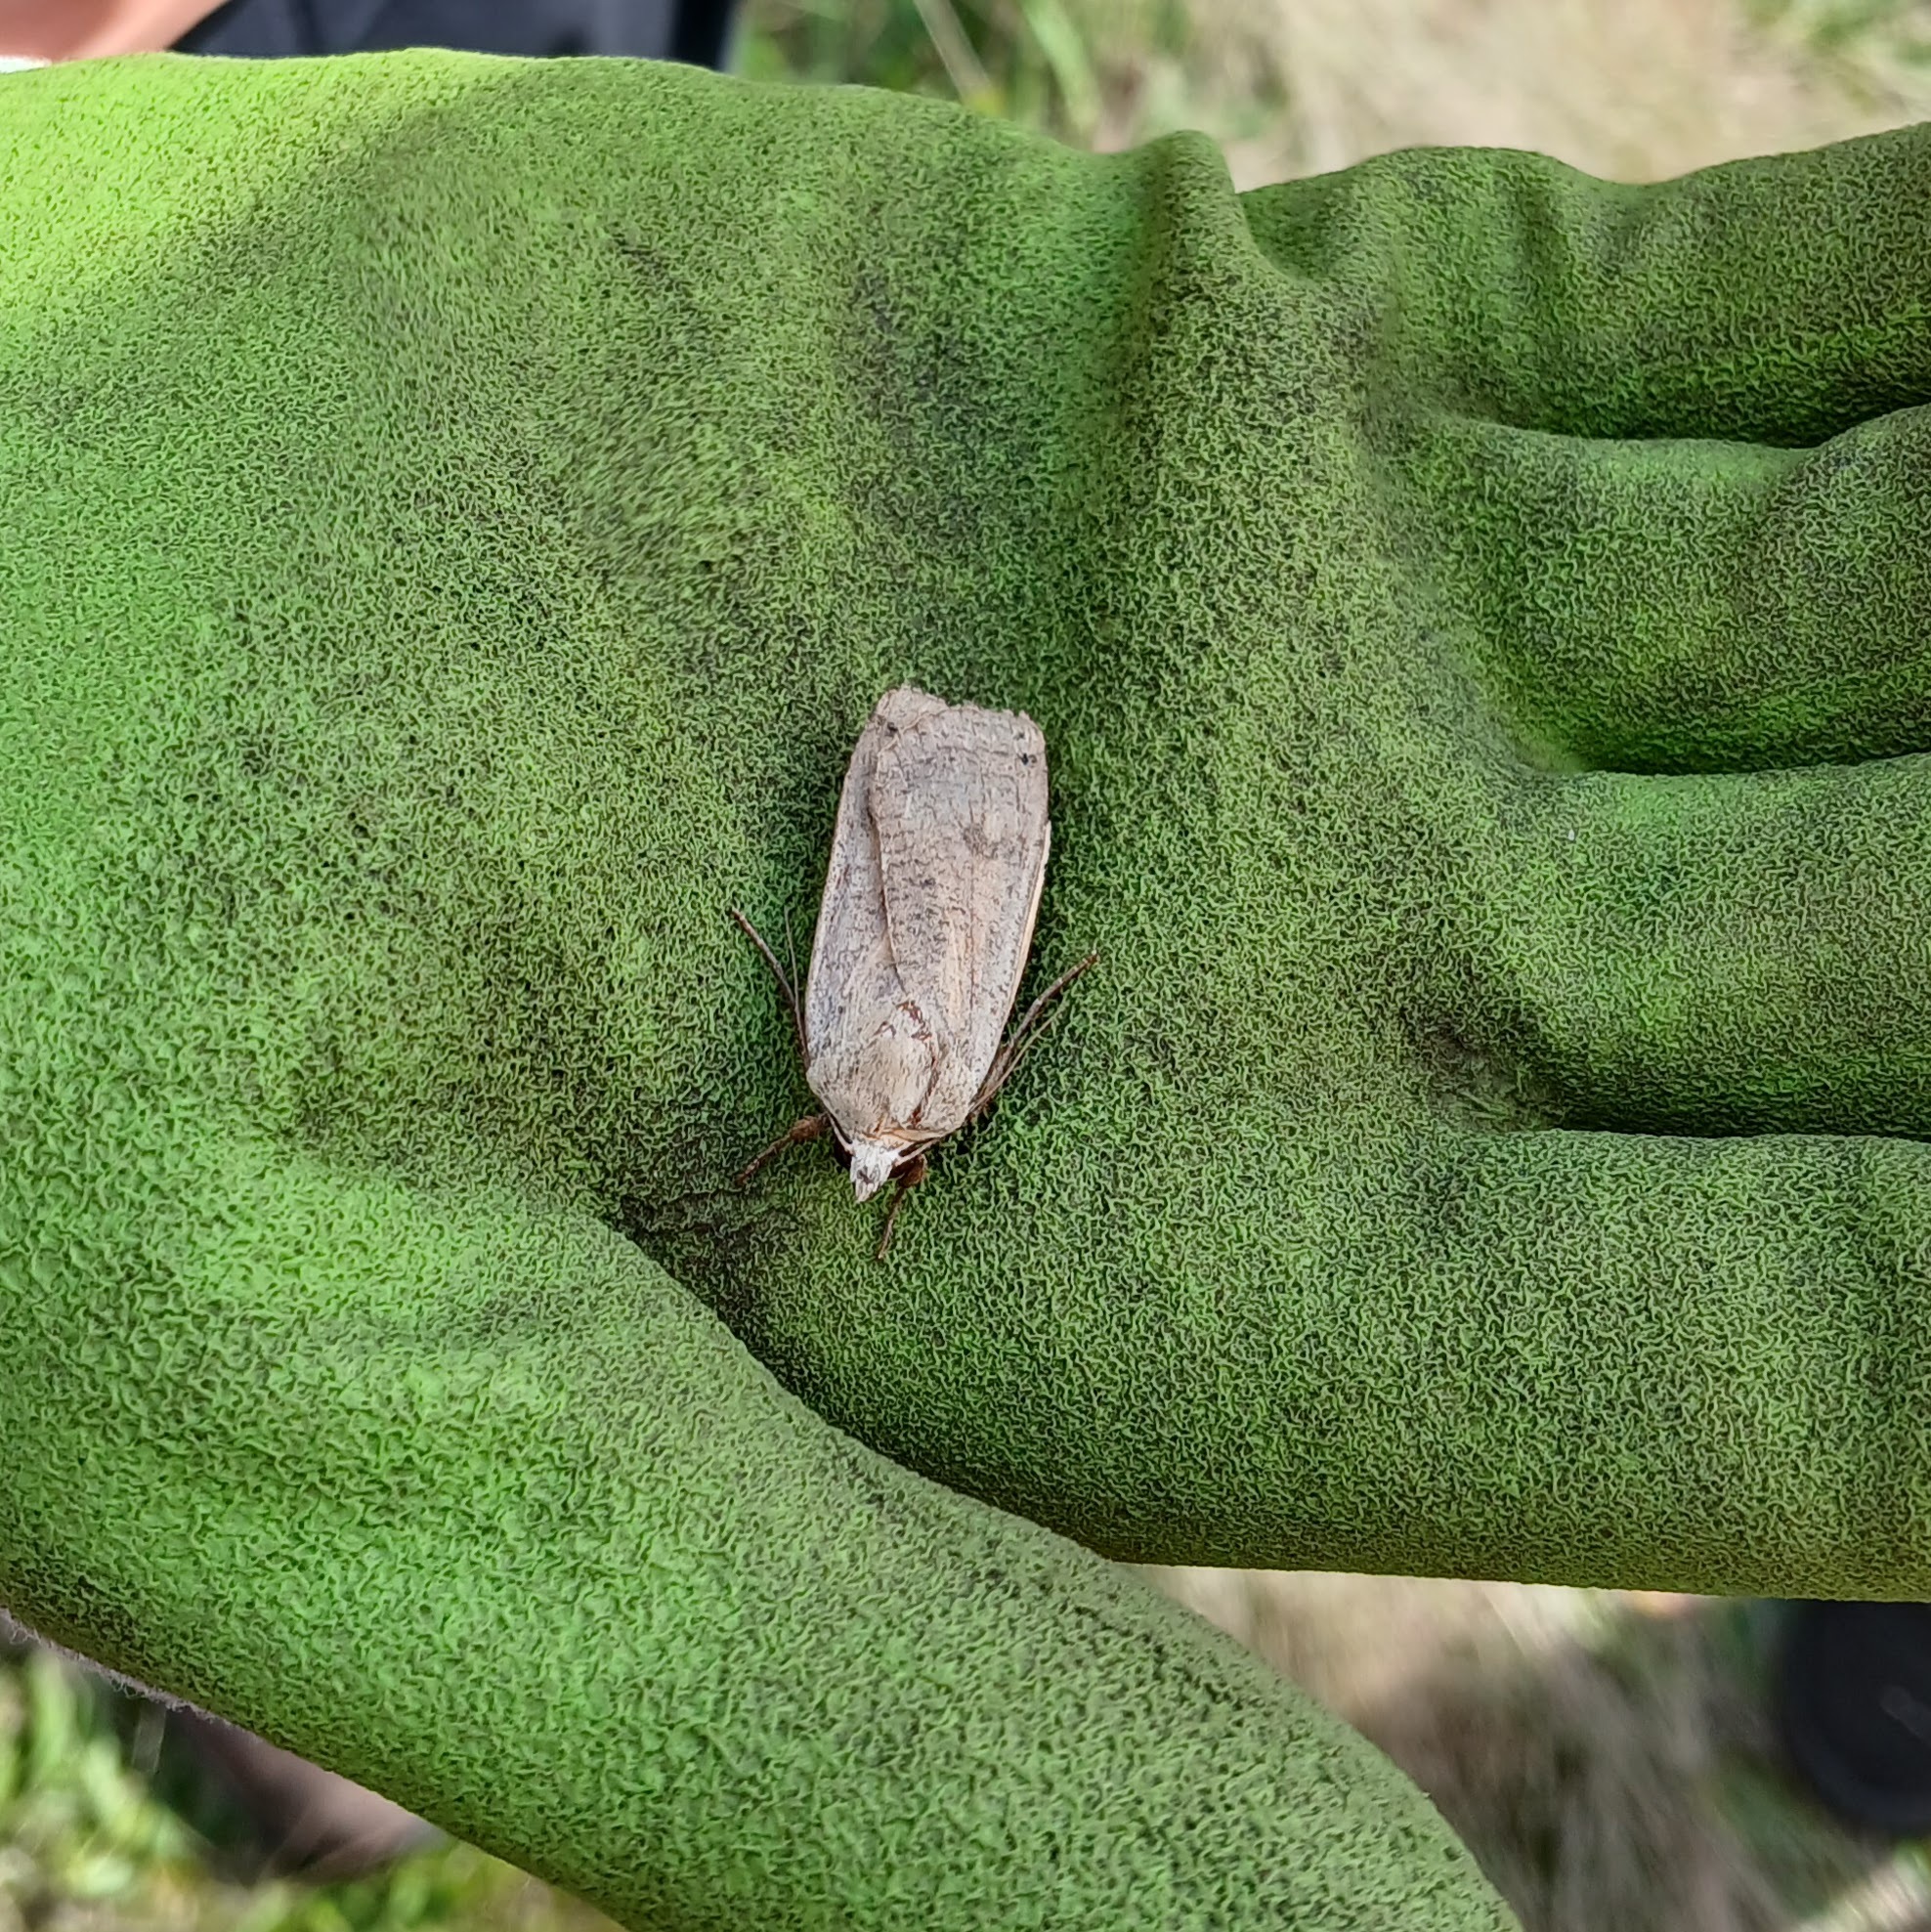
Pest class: cutworms